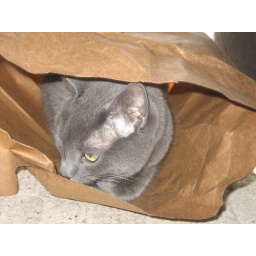
shadow in paper bag